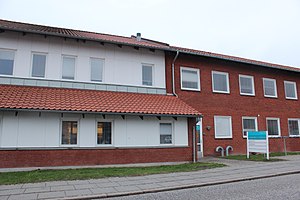
Nykøbing F. Sygehus / Fremtidens sygehus
Blodbanken på Nykøbing F. Sygehus
Nykøbing F. Sygehus er et hospital i Nykøbing Falster i Region Sjælland. Hospitalet dækker især Guldborgsund Kommune og er beliggende i den nordlige del af byen ud til Guldborg Sund.